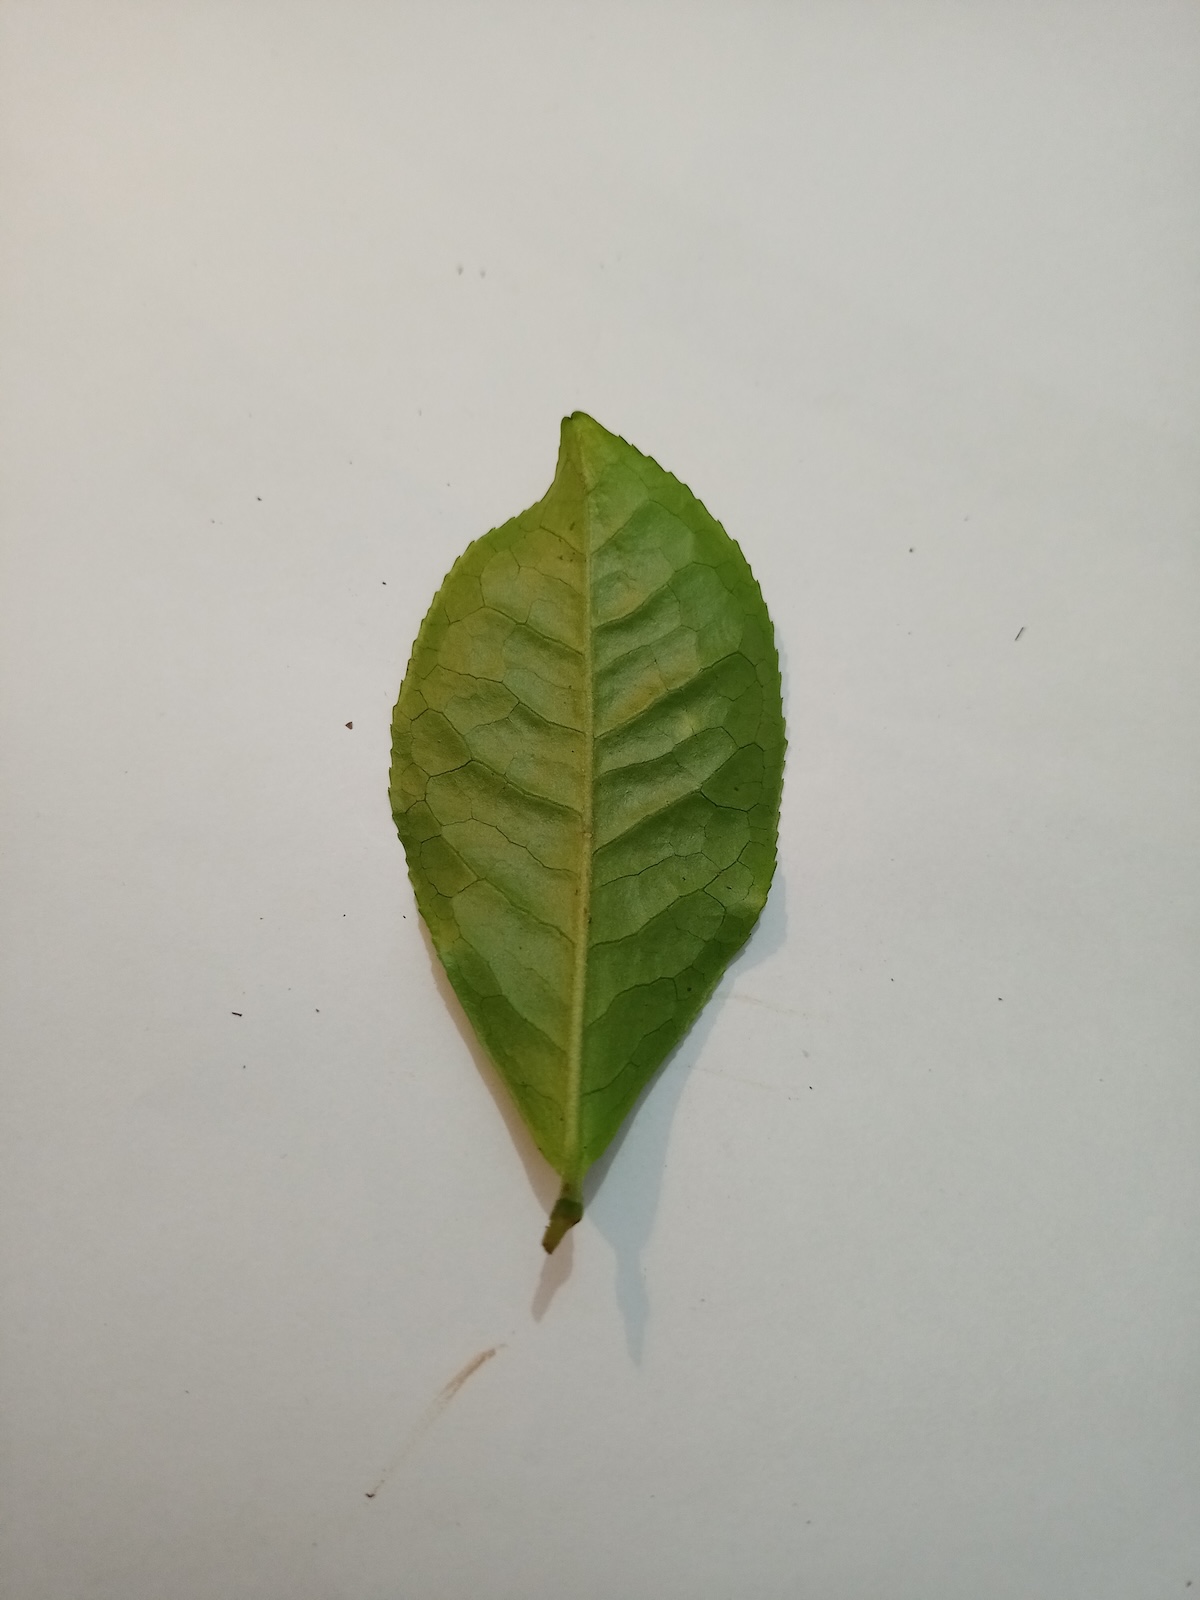
Label: Healthy leaf